Earthlock

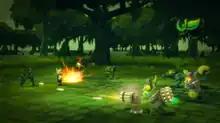

The game plays as a non-linear role-playing video game with turn based battles. In combat, characters fight in pairs - a "warrior" and a "protector". The warrior uses consumable items such as ammunition, while the protector can perform spells like healing and shields. When the characters are damaged by enemies, they accumulate support points, which can be used to activate other moves. Pairing different combinations of characters unlocks different moves and tactics, greatly affecting the flow of battle.